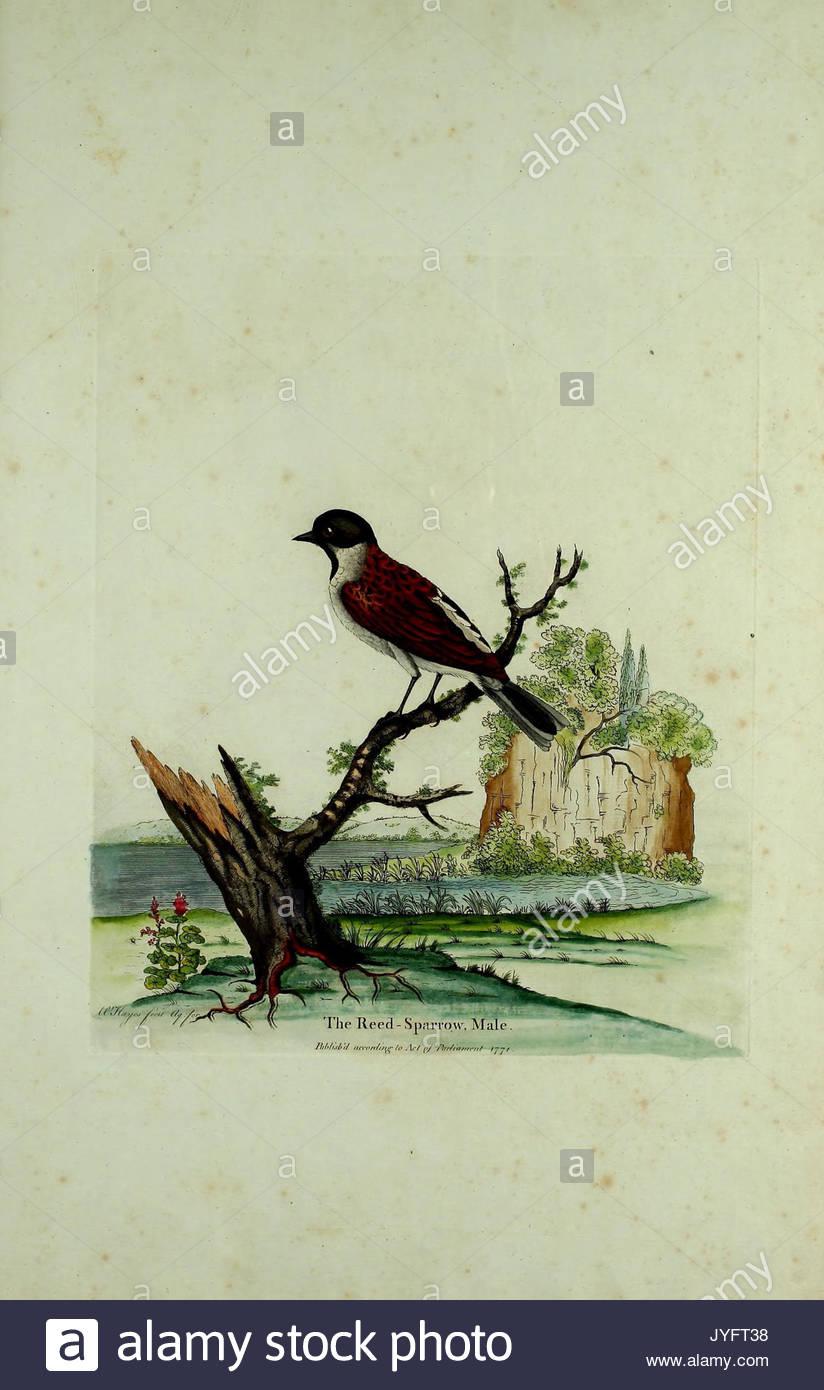
a natural history of birds
Relation: Story